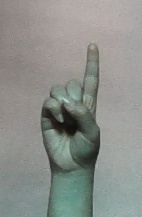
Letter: bb